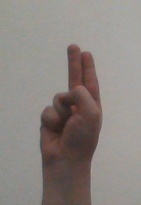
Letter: taa